Soo Line 2719

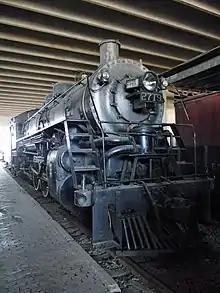
Soo Line 2719 on display at the Lake Superior Railroad Museum

After deciding to restore Duluth & Northeastern 28 back to operating condition, the museum abandoned plans to restore No. 2719 back to operation. This sparked the L&TPF to seek other options for No. 2719. On February 21, 2015, the Locomotive & Tower Preservation Fund approached the City of Eau Claire and offered to sell 2719 back to the city for $1, with the city also covering the cost of the $135,000 shelter to house the locomotive. It came at great surprise to the LSRM, as they were unaware of the talk to move the engine back to permanent outdoor display. The L&TPF weren't interested in renewing the lease with the LSRM, which was to expire in 2015.